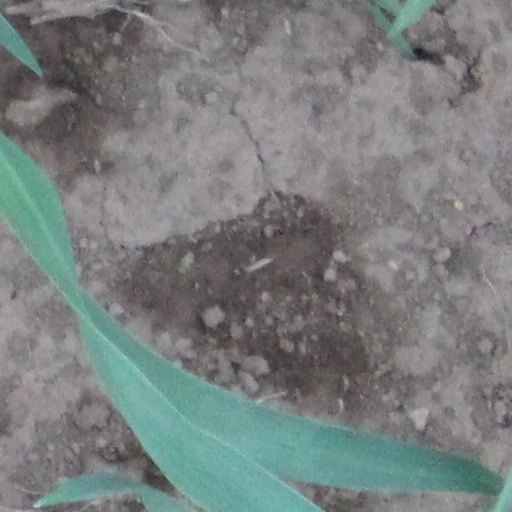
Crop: wheat